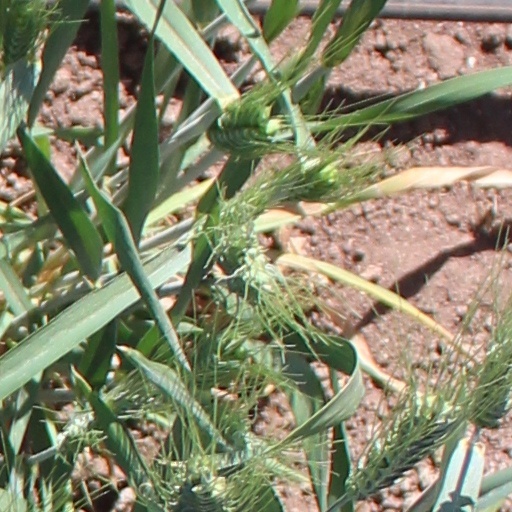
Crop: wheat